Walpole–Algonac Ferry

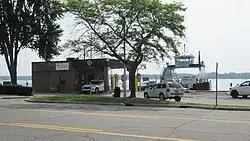
U.S. Customs and Border Protection checkpoint upon arriving in the United States

The Walpole–Algonac Ferry serves the city of Algonac, Michigan, and the First Nation reserve of Walpole Island, and (indirectly), Wallaceburg, Ontario, via Highway 40 and Chatham-Kent Road 32. It serves as a border crossing of the Canada–United States border.